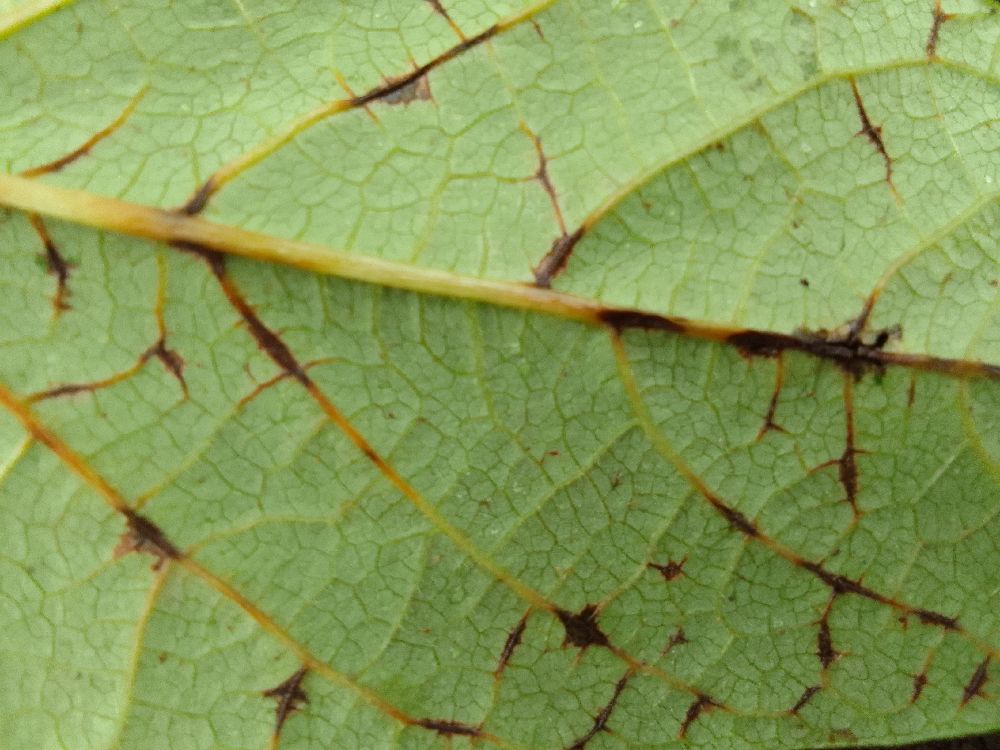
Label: anthracnose